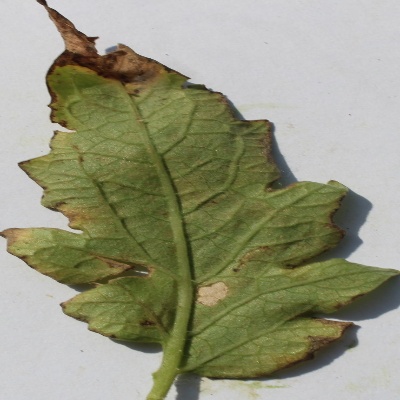
Crop: Tomato
Condition: leaf blight